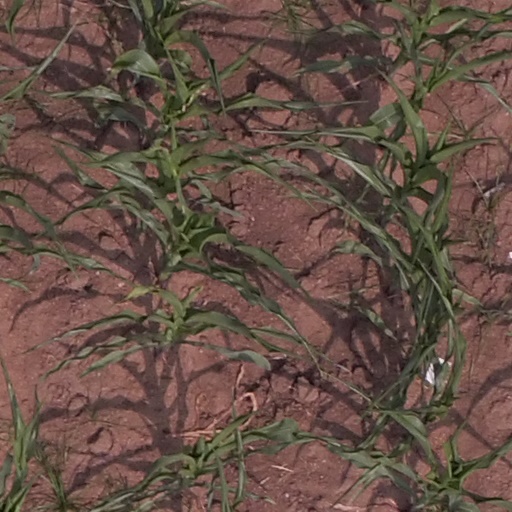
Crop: maize; corn